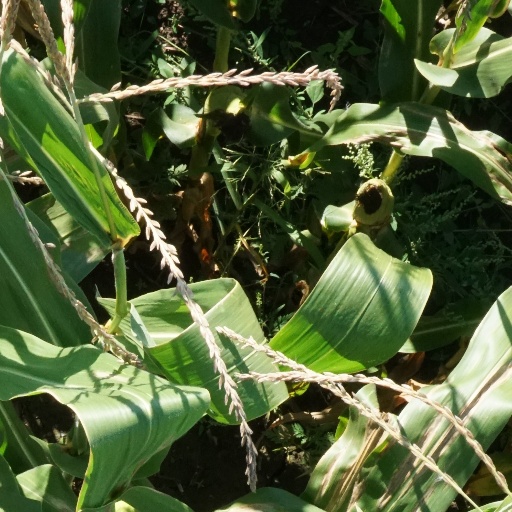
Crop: maize; corn